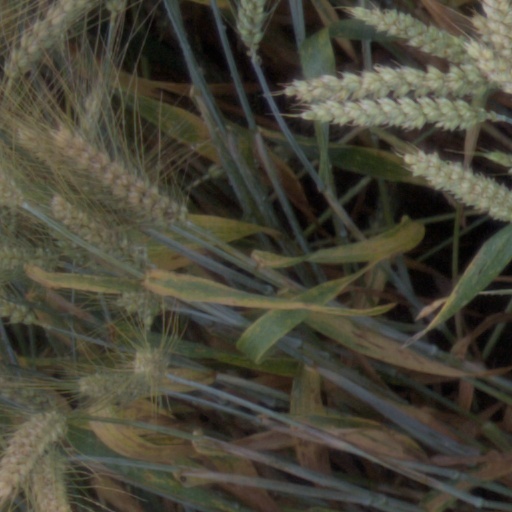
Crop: wheat